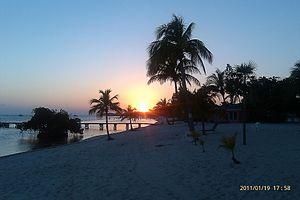
Pieter Schouten est un corsaire, explorateur et navigateur néerlandais du XVIIᵉ siècle. Il est l'un des premiers Néerlandais à explorer les Caraïbes et, alors qu'il était employé par la Compagnie néerlandaise des Indes Occidentales, il a participé à une vaste reconnaissance pour établir des bases néerlandaises aux Antilles.